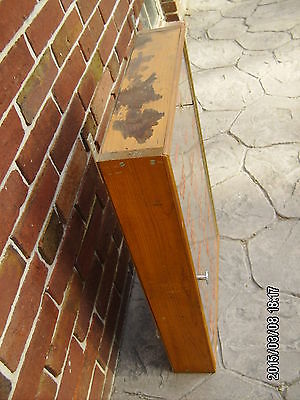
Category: cabinet